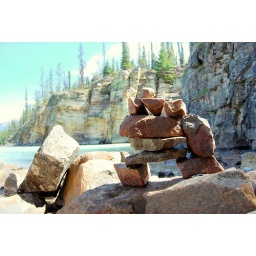
there were a ton of these sitting by the water at the bottom of the athabasca falls